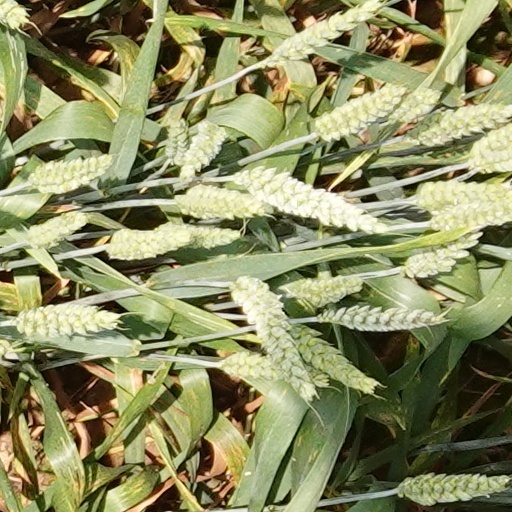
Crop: wheat